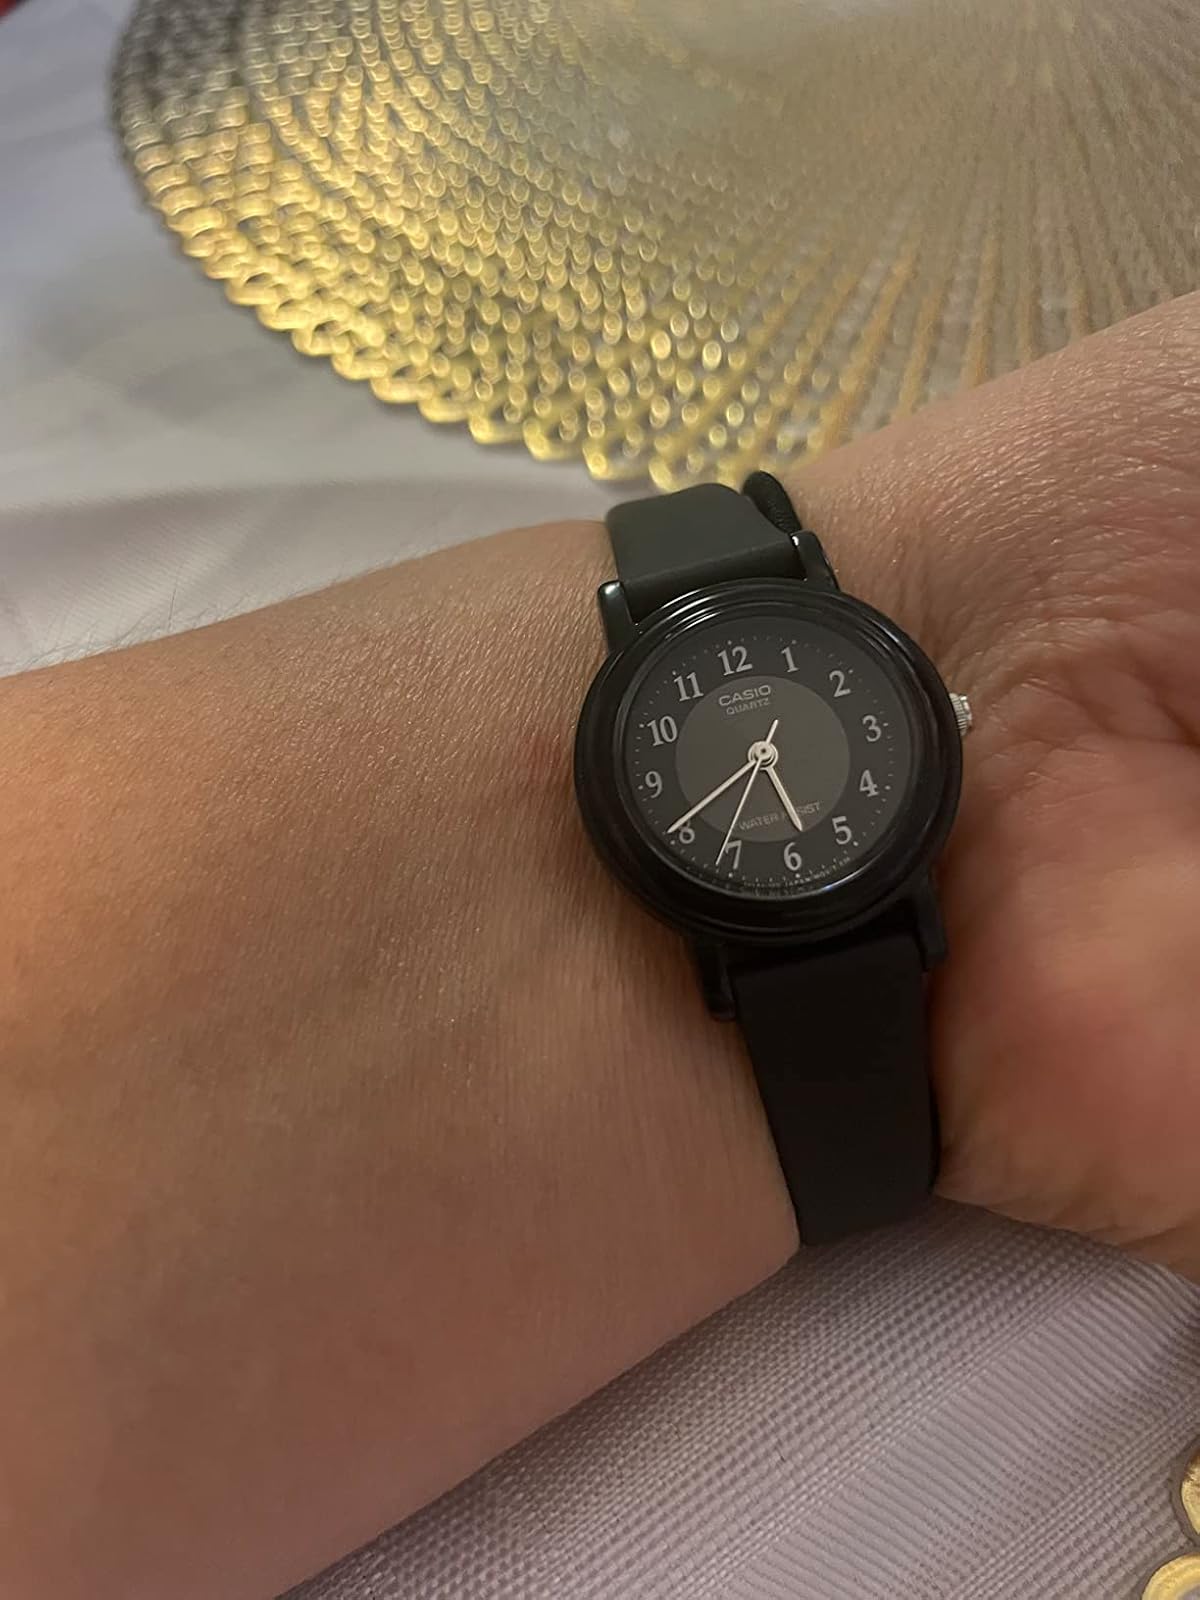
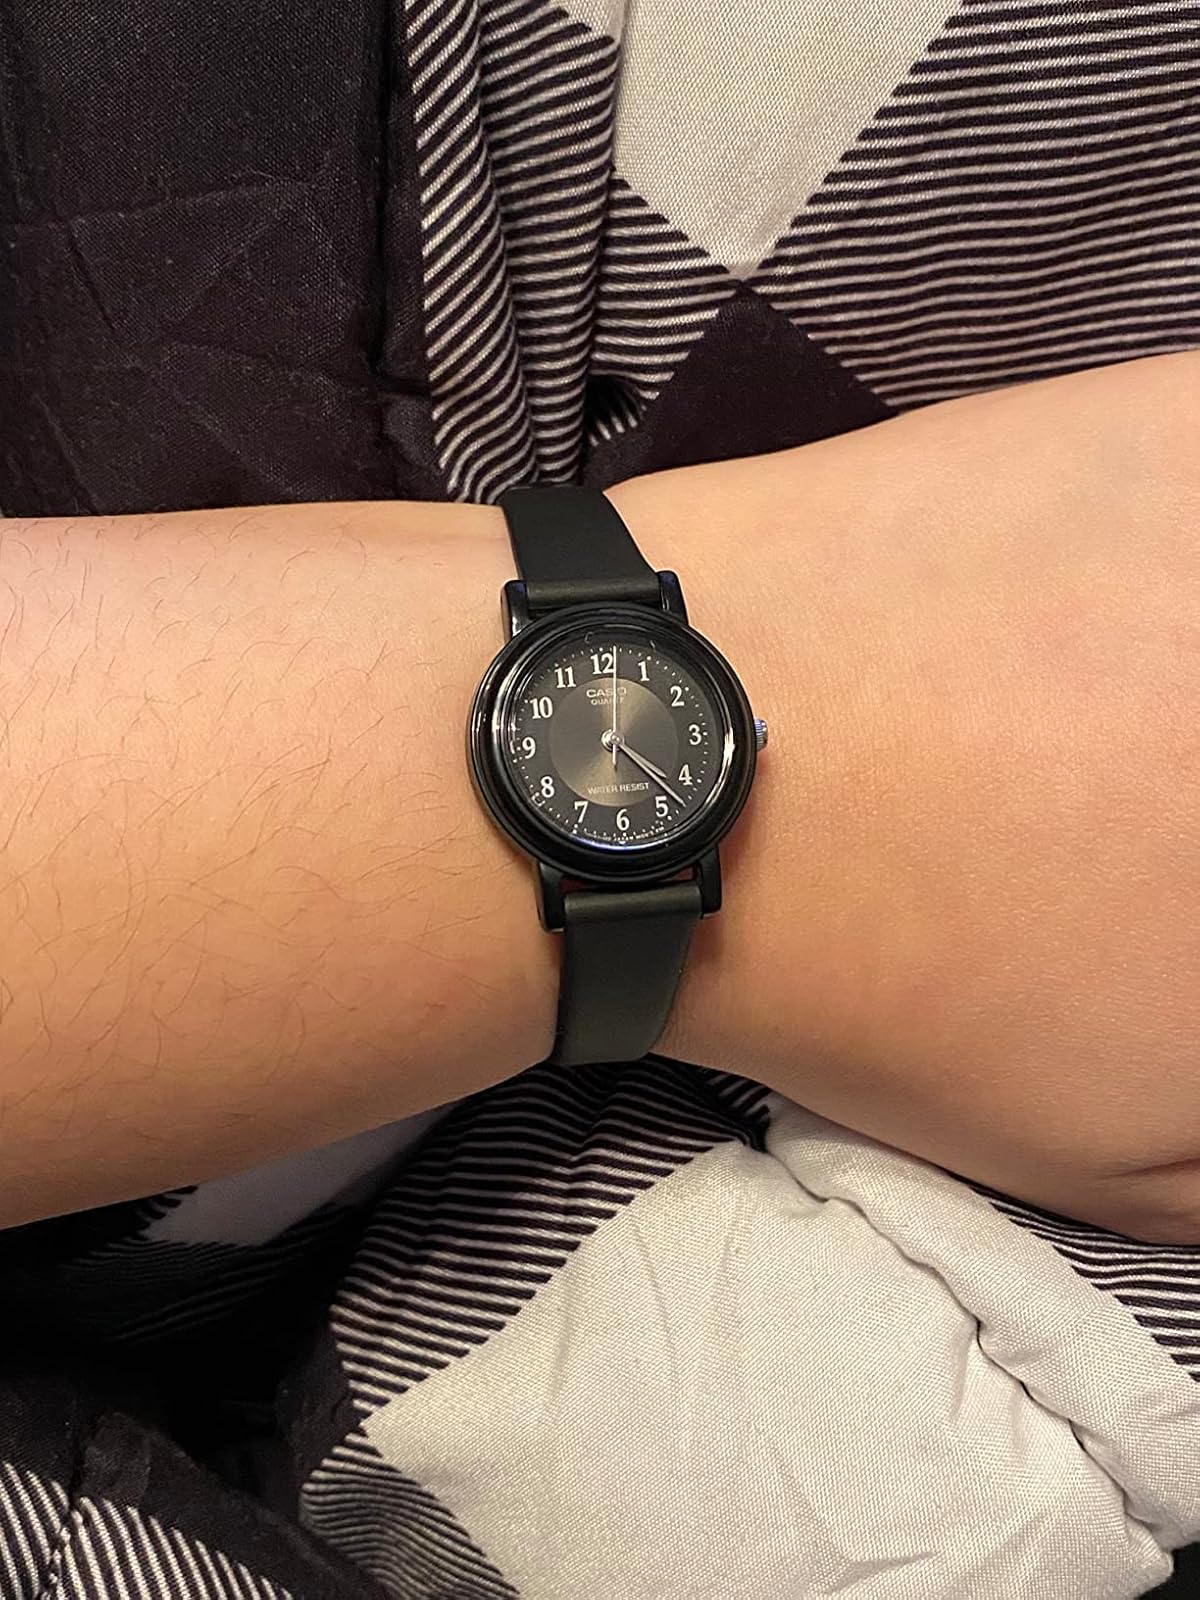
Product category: accessories_watch
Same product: yes